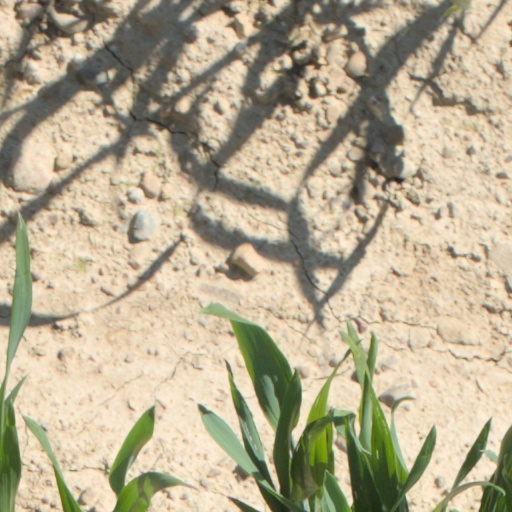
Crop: wheat